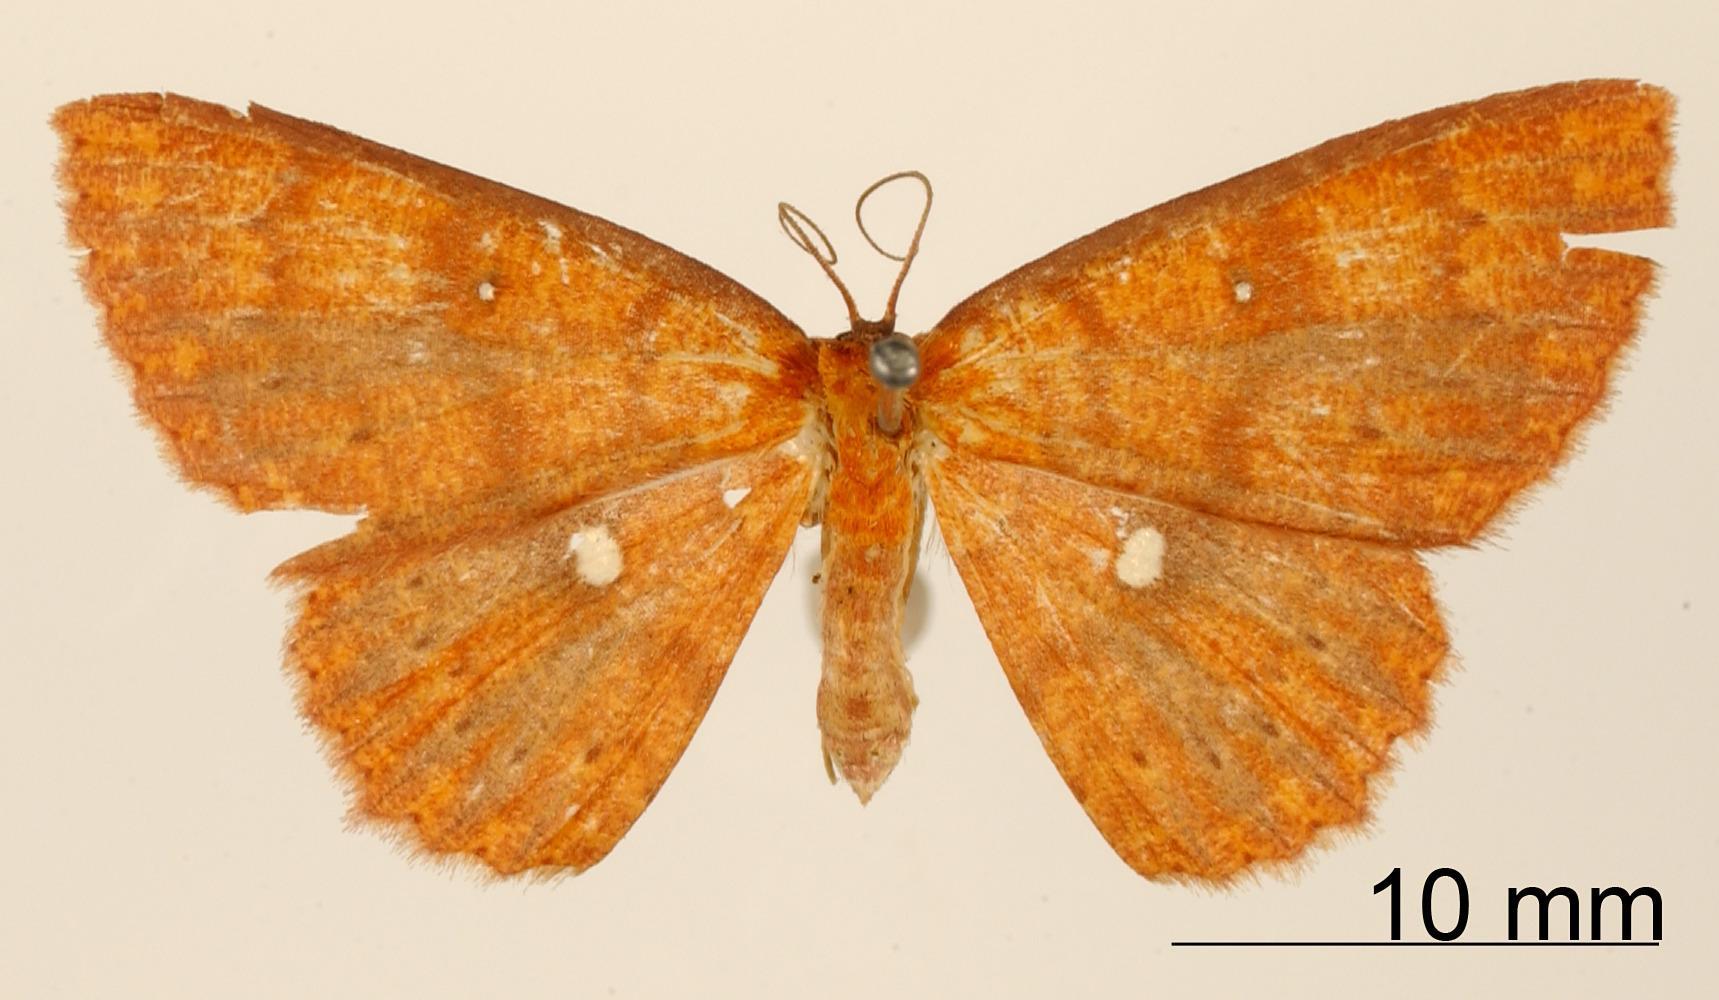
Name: Anisodes tychius
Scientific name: Anisodes tychius Schaus, 1912
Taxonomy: Animalia, Arthropoda, Insecta, Lepidoptera, Geometridae, Sterrhinae
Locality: Juan Vinas, Unknown, Costa Rica